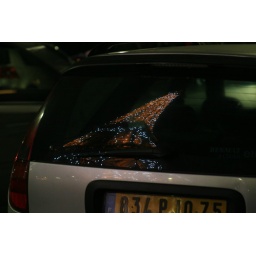
Tower sparkling in car window